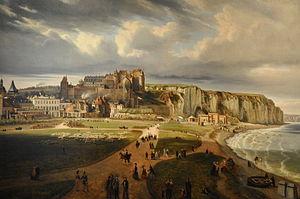
La plage de Dieppe (Seine-Maritime), tableau d'Edouard Hostein
Édouard Jean-Marie Hostein, né à Pléhédel le 30 septembre 1804, et mort à Paris 7ᵉ, en son domicile, 44, rue de Sèvres, le 25 août 1889, est un peintre, illustrateur et lithographe français.